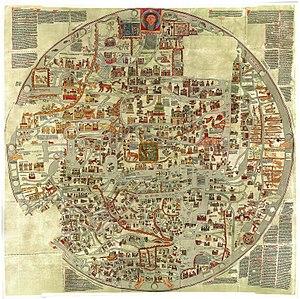
L'Atlas des géographes d'Orbæ est une série d'albums illustrés écrite et dessinée par François Place et publiée en trois tomes entre 1996 et 2000.
La Carte d'Ebstorf est une mappa mundi réalisée autour de 1300. Elle mesure 3,6 sur 3 mètres, et contient plus de 2300 données sous forme de textes ou d’images, ce qui en fait la plus grande et la plus complexe des cartes médiévales connues. Elle était composée de 30 feuilles de parchemin cousues ensemble. Elle a été nommée d’après son lieu de découverte qui est probablement aussi son lieu de création, le couvent bénédictin d'Ebstorf, en Basse-Saxe,
Cet article présente les cartes anciennes du monde ou anciennes mappa mundi, de l'Antiquité à la fin du Moyen Âge.
Gervais de Tilbury est un clerc puis chevalier, juriste, homme politique et écrivain du Moyen Âge.